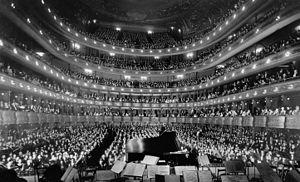
Józef Kazimierz Hofmann ou Josef Casimir Hofmann, né le 20 janvier 1876 à Cracovie et mort le 16 février 1957 à Los Angeles, est un pianiste et compositeur polonais, naturalisé américain en 1926.
Harry Gustaf Nikolai Ustinoff, né Lindberg le 11 juillet 1925 à Stockholm et mort le 8 janvier 2017 à Tolochenaz, également connu sous le patronyme de Gädda et le nom de scène Nicolai Gedda, est un ténor suédois.
La Boîte à musique, est le 10ᵉ long-métrage d'animation et le 8ᵉ « Classique d'animation » des studios Disney. Sorti en 1946, ce film est une compilation de dix courts métrages musicaux, chantés par des artistes de l'époque. C'est la troisième compilation de courts métrages d'animation produite par le studio durant les années 1940, après Saludos Amigos en 1942 et Les Trois Caballeros en 1944.
La Baleine qui voulait chanter au Met est un court métrage d'animation américain réalisé par Walt Disney Productions, sorti initialement le 20 avril 1946, comme une séquence du film La Boîte à musique, puis seul le 17 août 1955.